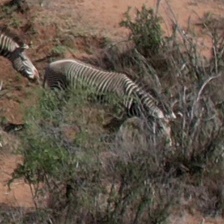
Pose orientation: right